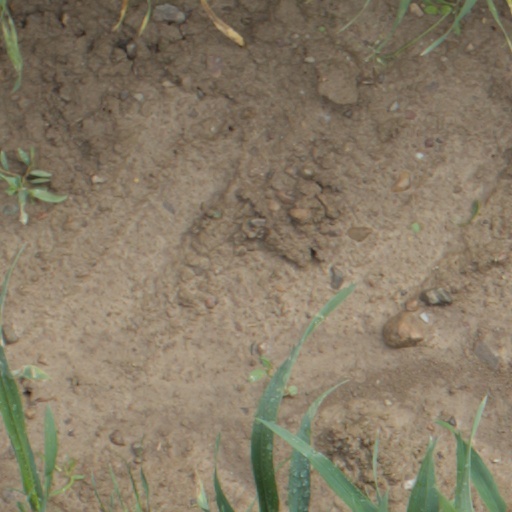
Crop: wheat